Meadows near Rijswijk and the Schenkweg

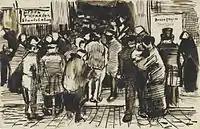
"Today's Draw", sketch in letter 270, Van Gogh Museum, Amsterdam,(F-, JH223).

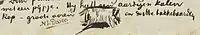
"... a splendid bald head, big ears and white sidewhiskers (n.b. deaf)."

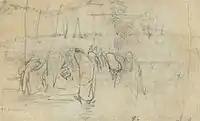
George Hendrik Breitner – Sketch of people on the street, Rijksmuseum, Amsterdam.

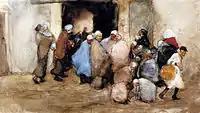
George Hendrik Breitner – "Distribution of Soup", watercolor, 1882, Stedelijk Museum, Amsterdam.

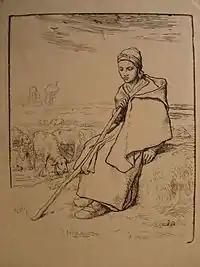
Jean-Baptise Millet (after Jean-François Millet) – "La grande bergère assise", woodcut, c. 1874, various collections.

Van Gogh made many drawings he called "scratches", taken directly from life on the spot outdoors. Although these have a fresh spontaneous character, they were nevertheless carefully reworked in his studio with the aid of his models and perspective frame.